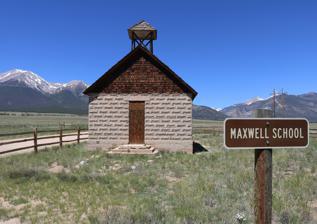
Building: Maxwell Park School
Country: United States of America
Year built: 1912
United States historic place Maxwell Park School U.S. National Register of Historic Places The school in 2023 Location Northwest corner, Jct. of Cty. Rds. 321 and 326, Chaffee County, Colorado , near Buena Vista, Colorado Coordinates 38°47′46″N 106°08′49″W / 38.79611°N 106.14694°W / 38.79611; -106.14694 Built 1912 MPS Rural School Buildings in Colorado MPS NRHP reference No. 100005853 Added to NRHP December 7, 2020 The Maxwell Park School , in Chaffee County, Colorado near Buena Vista, Colorado was built in 1912, replacing an earlier, wooden building built in 1889. It was listed on the National Register of Historic Places in 2020. It is a rural one-room schoolhouse , about 31 by 26 feet (9.4 m × 7.9 m) in plan.  According to nearby ranch owner Suze Kelly, The school building was built of handmade cement blocks and you can see the hand and fingerprints in the blocks. The Centerville school, now gone, was also built of these blocks. The blocks are from 18-23 inches long and hollow; the cement is rough and full of rocks. The kitchen addition on the Kelly ranch house is also built of these same blocks. There are fish scale shingles on gables at the peak at front and back of the school. ... There is a bell tower (minus the bell) on the front of the roof. ...Behind the school building was a barn for the kids to keep their horses in while they were in school for the day. The school building and the earlier structure it replaced served as a school from 1889 to 1933, during which time there were 25 female teachers and one male teacher. Some of these lived at the Nachtrieb ranch, 1.5 miles (2.4 km) away, and rode a horse to school. The Nachtrieb ranch became the Kelly ranch in 1951, and was listed on the National Register as Nachtrieb-Kelly Ranch in 2017. It is located 3 miles (4.8 km) south of Buena Vista at the northwest corner of the junction of Chaffee County Roads 321 and 326. References